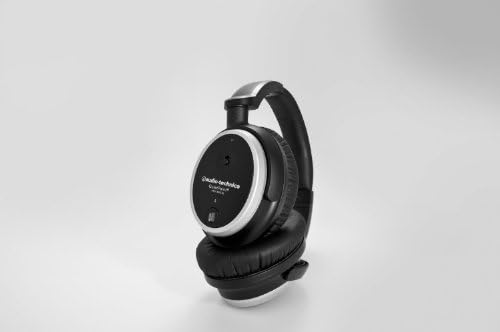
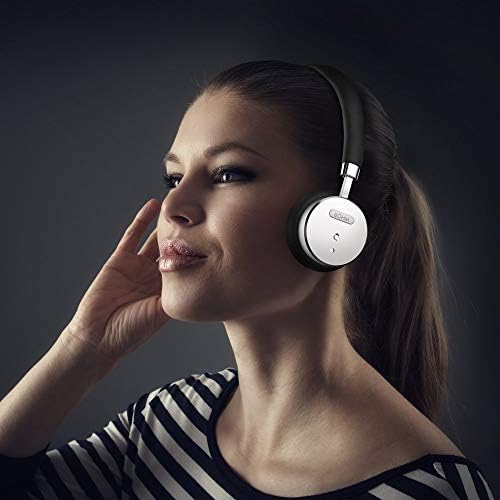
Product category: headphones
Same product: no